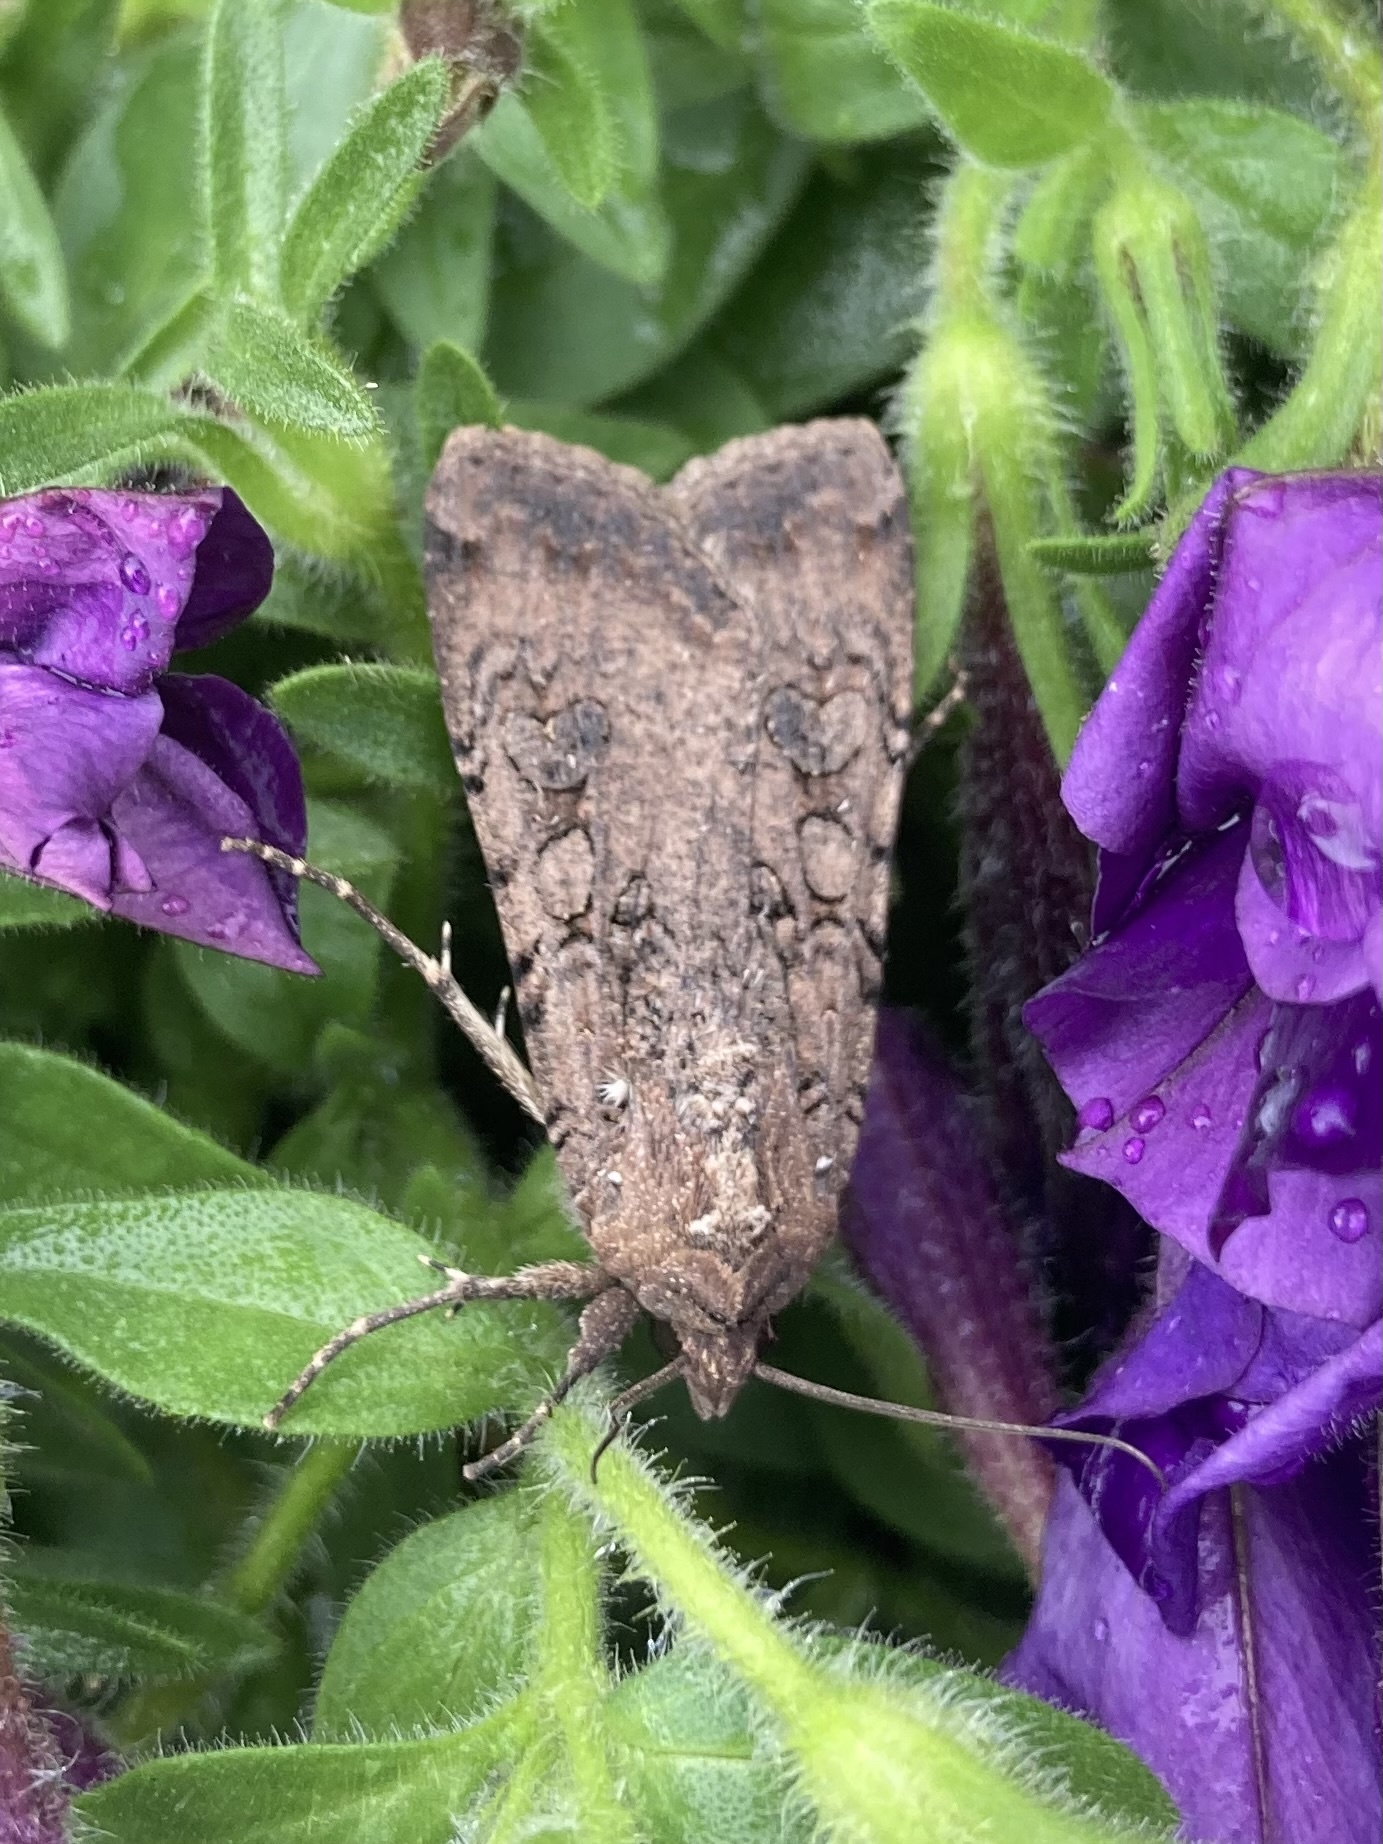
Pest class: cutworms